Johannes van Dam

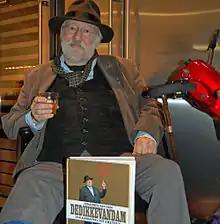
Johannes van dam

Van Dam studied medicine and psychology and worked in the newspaper business from 1967 to 1981 (for "Het Vrije Volk" and "Haagse Post"), before running a cookbook store in Amsterdam, in 1983. In 1986 he started writing a column on food for the Dutch weekly "Elsevier", and in 1989 sold the bookstore and began writing full-time, for "Het Parool" and the Belgian daily "De Morgen" in addition to "Elsevier". He published a book on food, "De Dikke Van Dam", in 2005. He died in an Amsterdam hospital in 2013 after suffering for some time from health problems, including diabetes. His biography, written by Jeroen Thijssen, was published on November 9, 2018.